Mechanical television

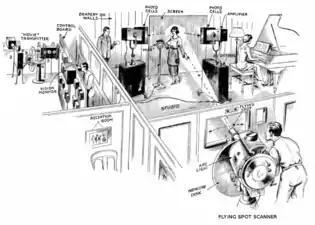

The BBC television service used the flying spot method until 1935, and German television used flying spot methods as late as 1938. However, flying spot techniques remained in use in many applications after the demise of mechanical television. The German inventor Manfred von Ardenne designed a flying spot scanner with a CRT as the light source, and CRT-based flying spot scanners became a common technique for telecine. In the 1950s, DuMont marketed Vitascan, an entire flying-spot color studio system. Laser scanners continue to use a flying spot approach.